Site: brandenburg
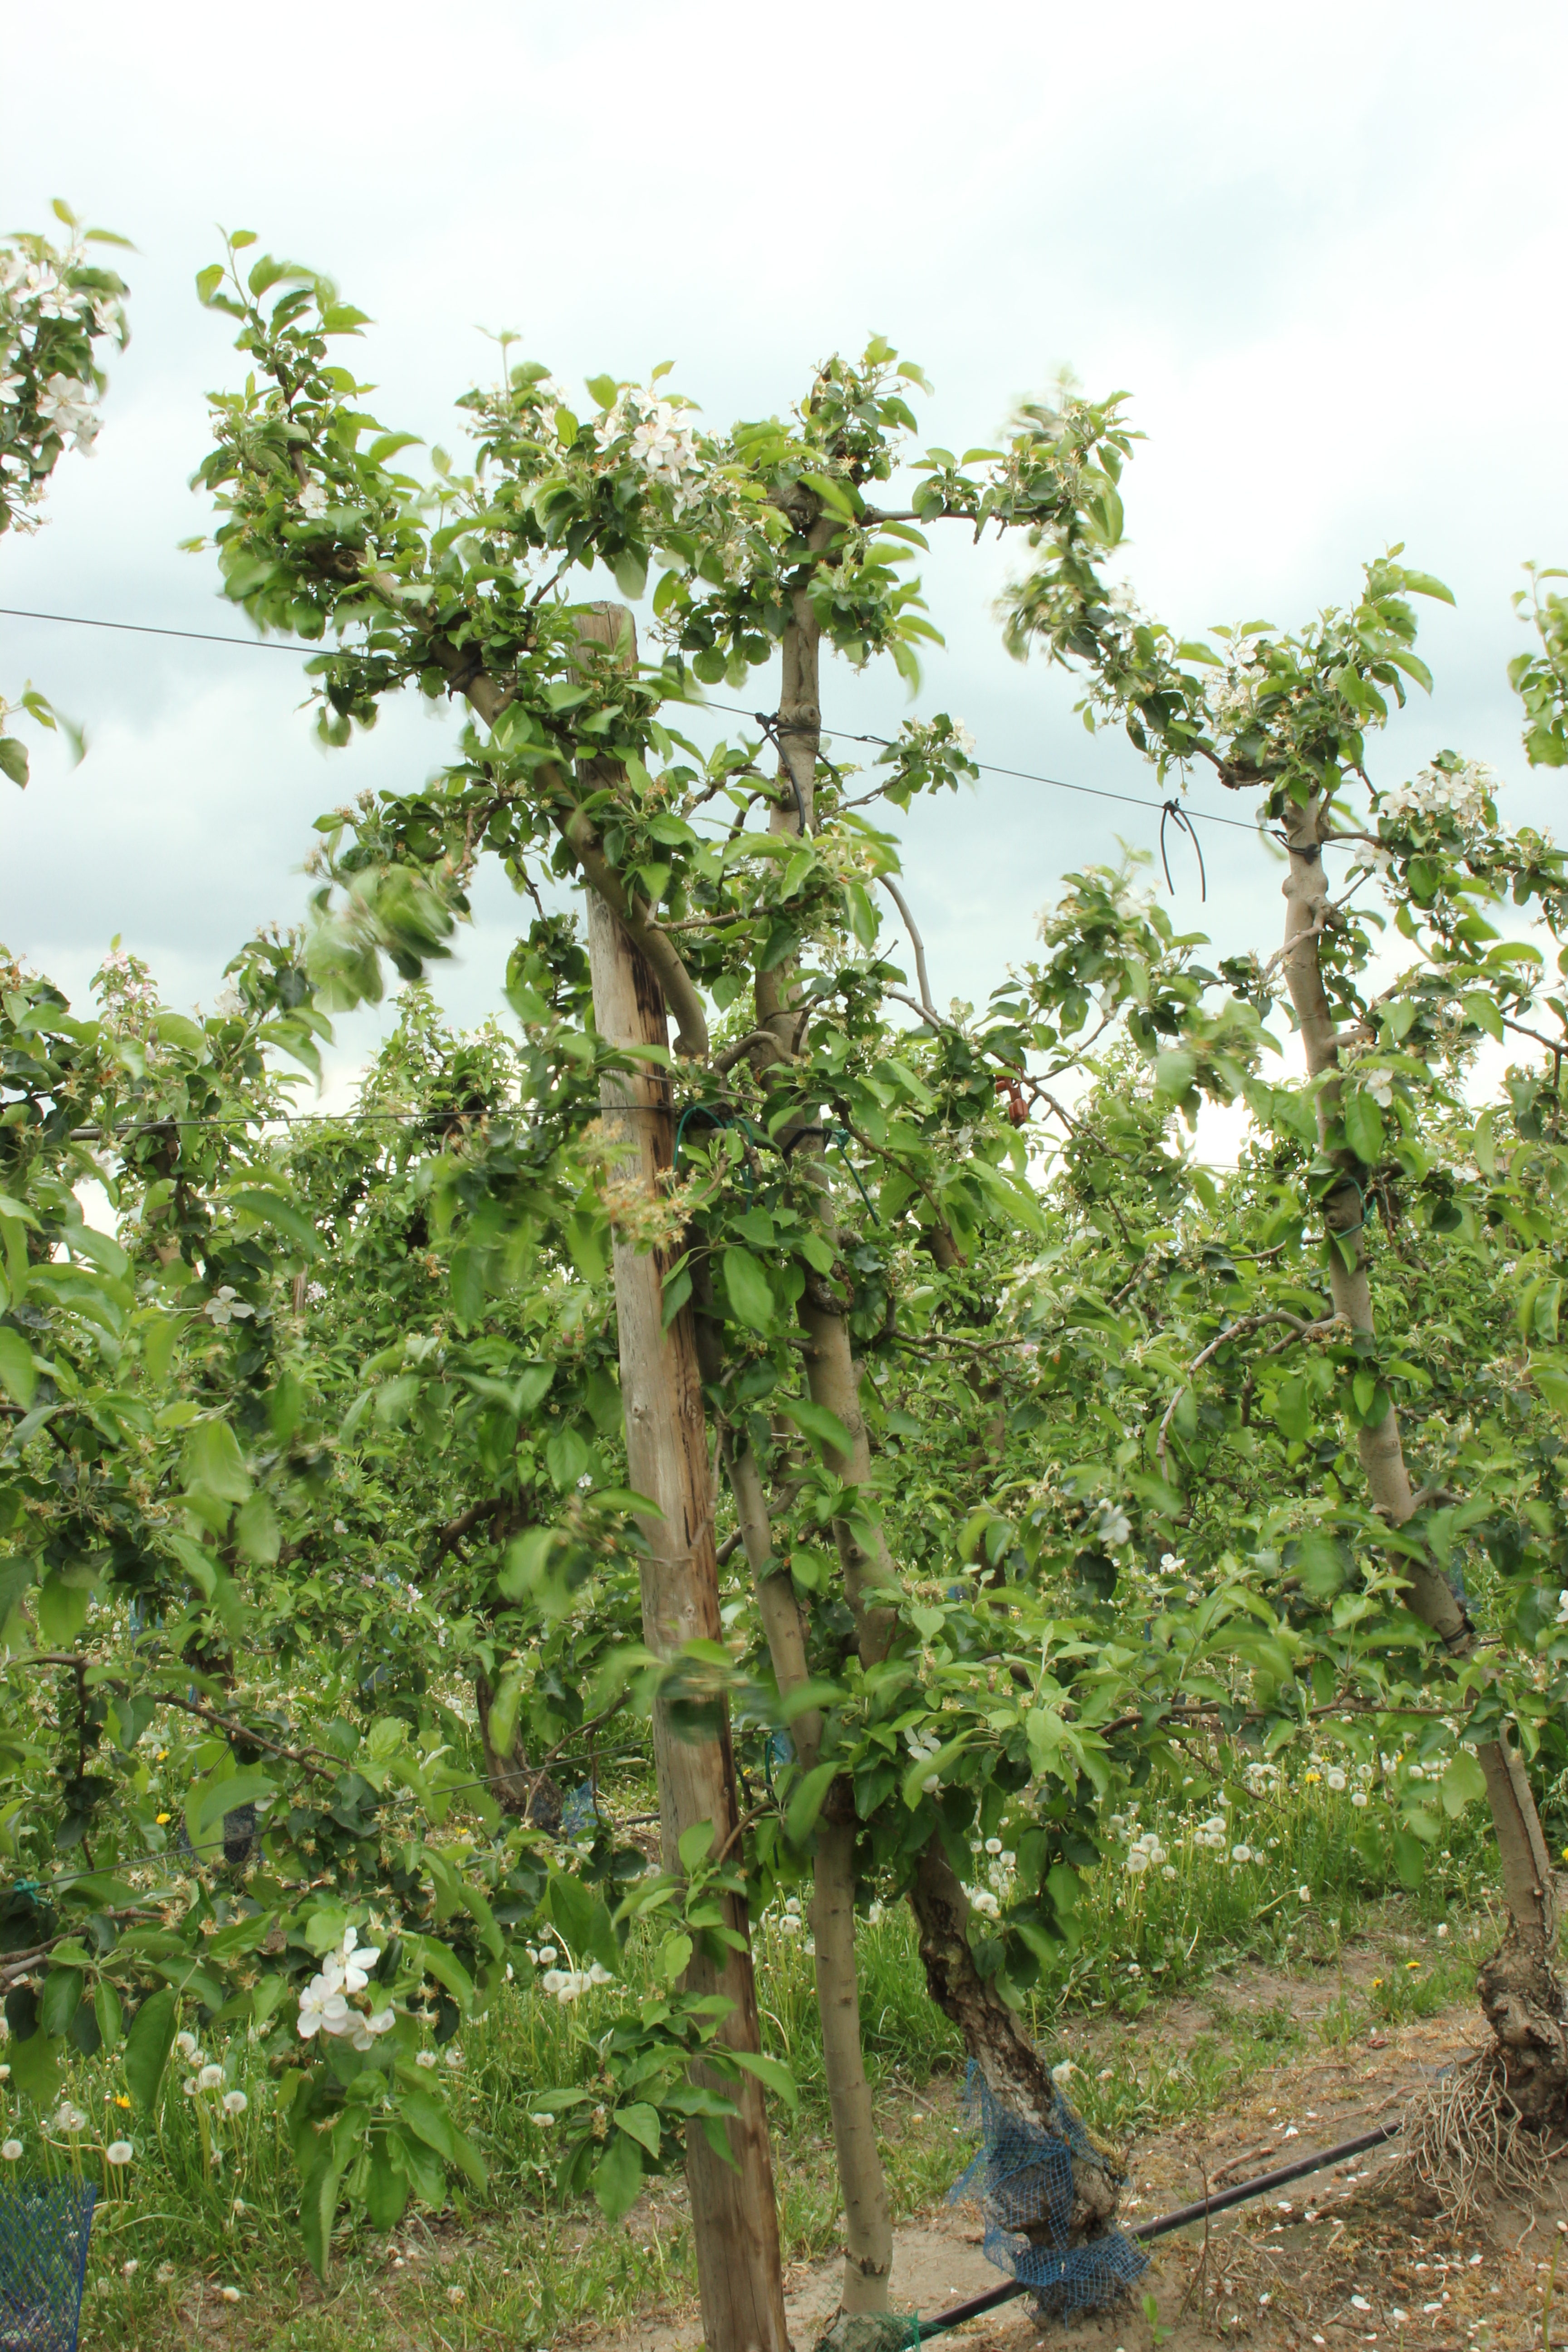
Growth stage (BBCH 67): Flowering